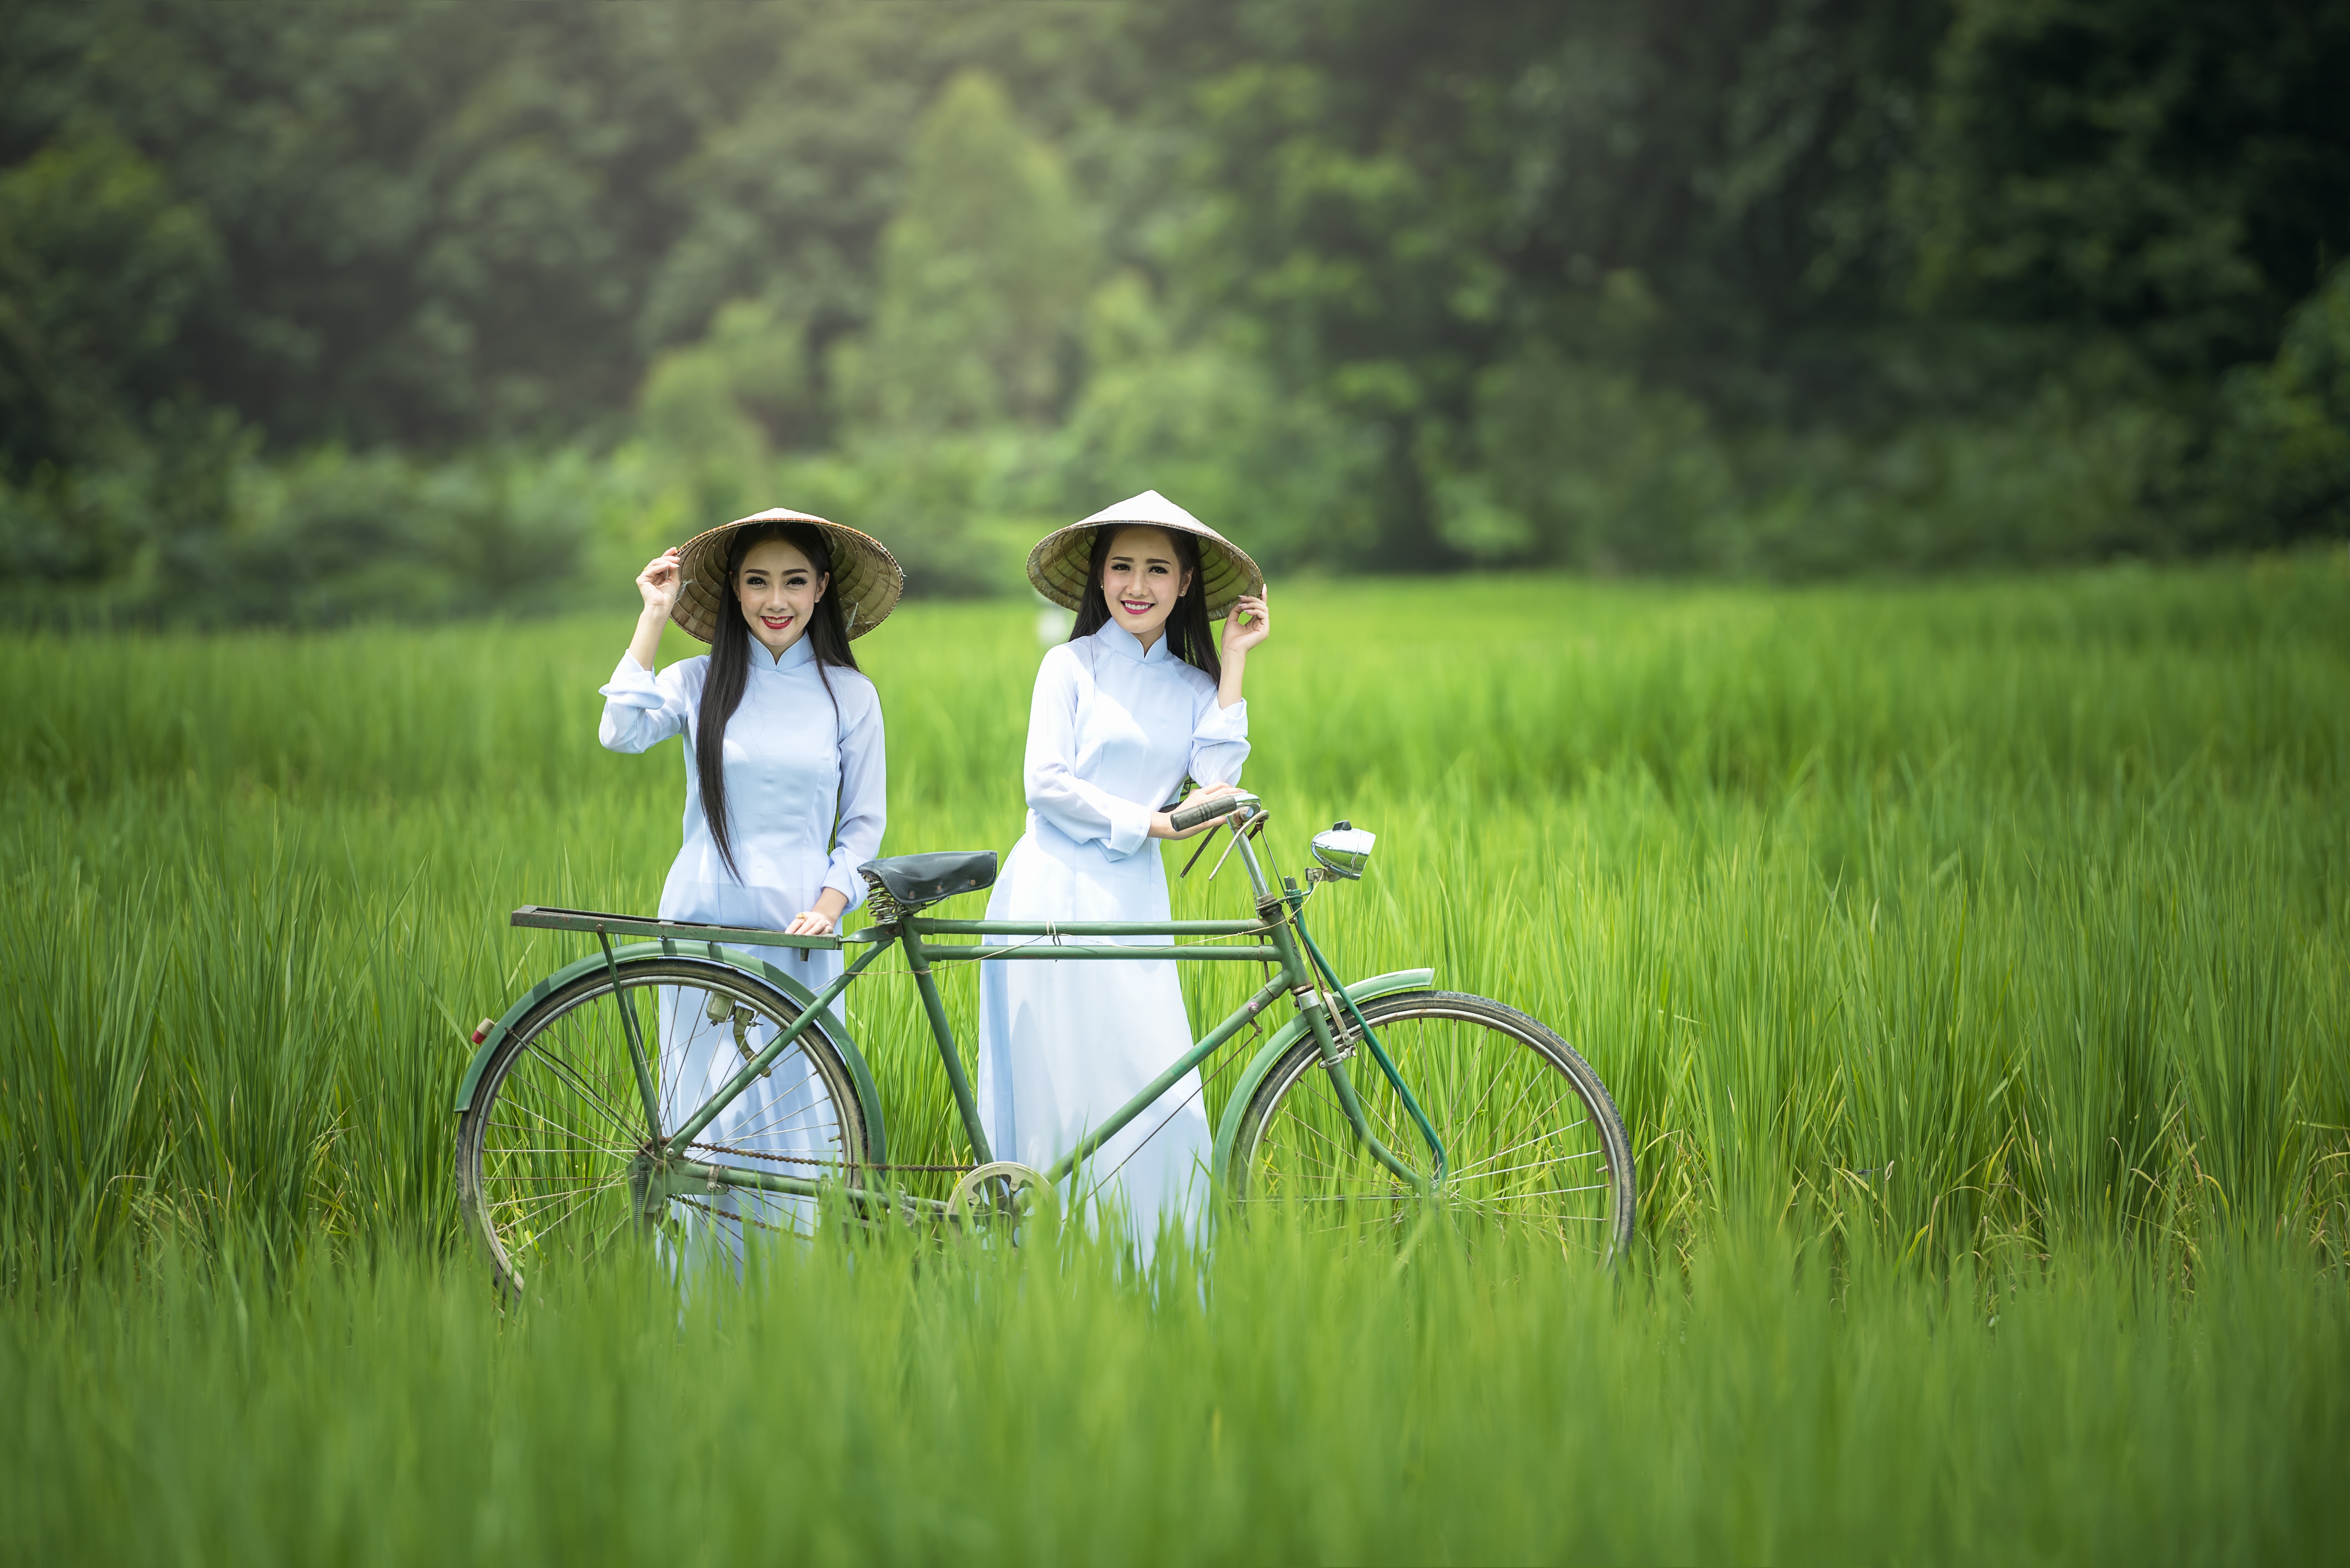
water, nature, grass, woman, wine, field, lawn, meadow, countryside, sunlight, morning, flower, bicycle, transport, green, asia, ancient, yellow, agriculture, geography, golf club, vietnamese, tour, holidays, grassland, culture, traditional, vietnam, hats, rural area, paddy field, danang, 7 days week, grass family